Alf Larsen

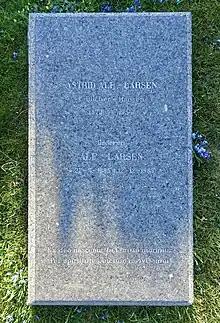
Gravestone of Norwegian writer Alf Larsen (1885–1967) in the churchyard outside Tjøme kirke, a Lutheran church on the island of Tjøme in Færder Municipality, Norway. A granite tombstone with a rosencrucian inscription in Latin: ("From God we are born, In Christ we die, In the Holy Spirit we are reborn"). Photographed April 2020

He founded and edited the anthrophosophic magazine from 1933 to 1941. His literary awards include the Gyldendal's Endowment (1959) and the Dobloug Prize (1961).